Sealink

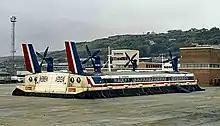
Seaspeed SRN4 "The Princess Anne" at Dover

On 27 July 1984 the UK Government sold Sealink UK Limited to Sea Containers for £66m. The company was renamed Sealink British Ferries. In 1991, Sea Containers sold Sealink British Ferries to Stena Line. The sale excluded the operations of Hoverspeed, the Isle of Wight services and the share in the Isle of Man Steam Packet Company, as well as the Port of Heysham. The new owners rebranded the company as Sealink Stena Line, then again a few years later to Stena Sealink Line.